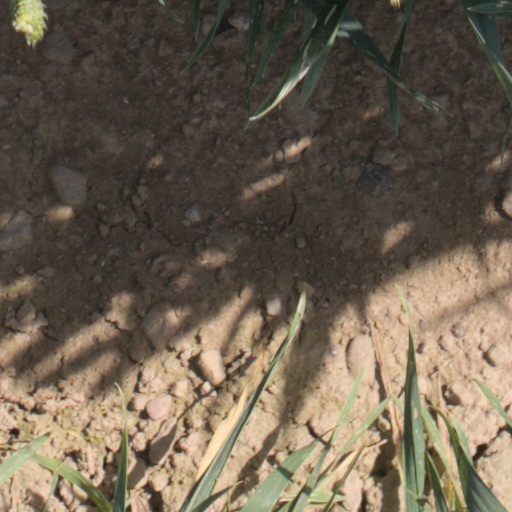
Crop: wheat